Potato Star 2013QR3

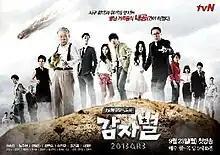
Promotional poster

Potato Star 2013QR3 is a South Korean television sitcom. It aired on tvN from September 23, 2013 to May 15, 2014 on Mondays to Thursdays at 20:50 for 120 episodes.